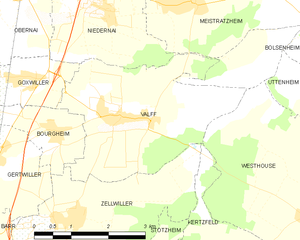
Carte des communes françaises